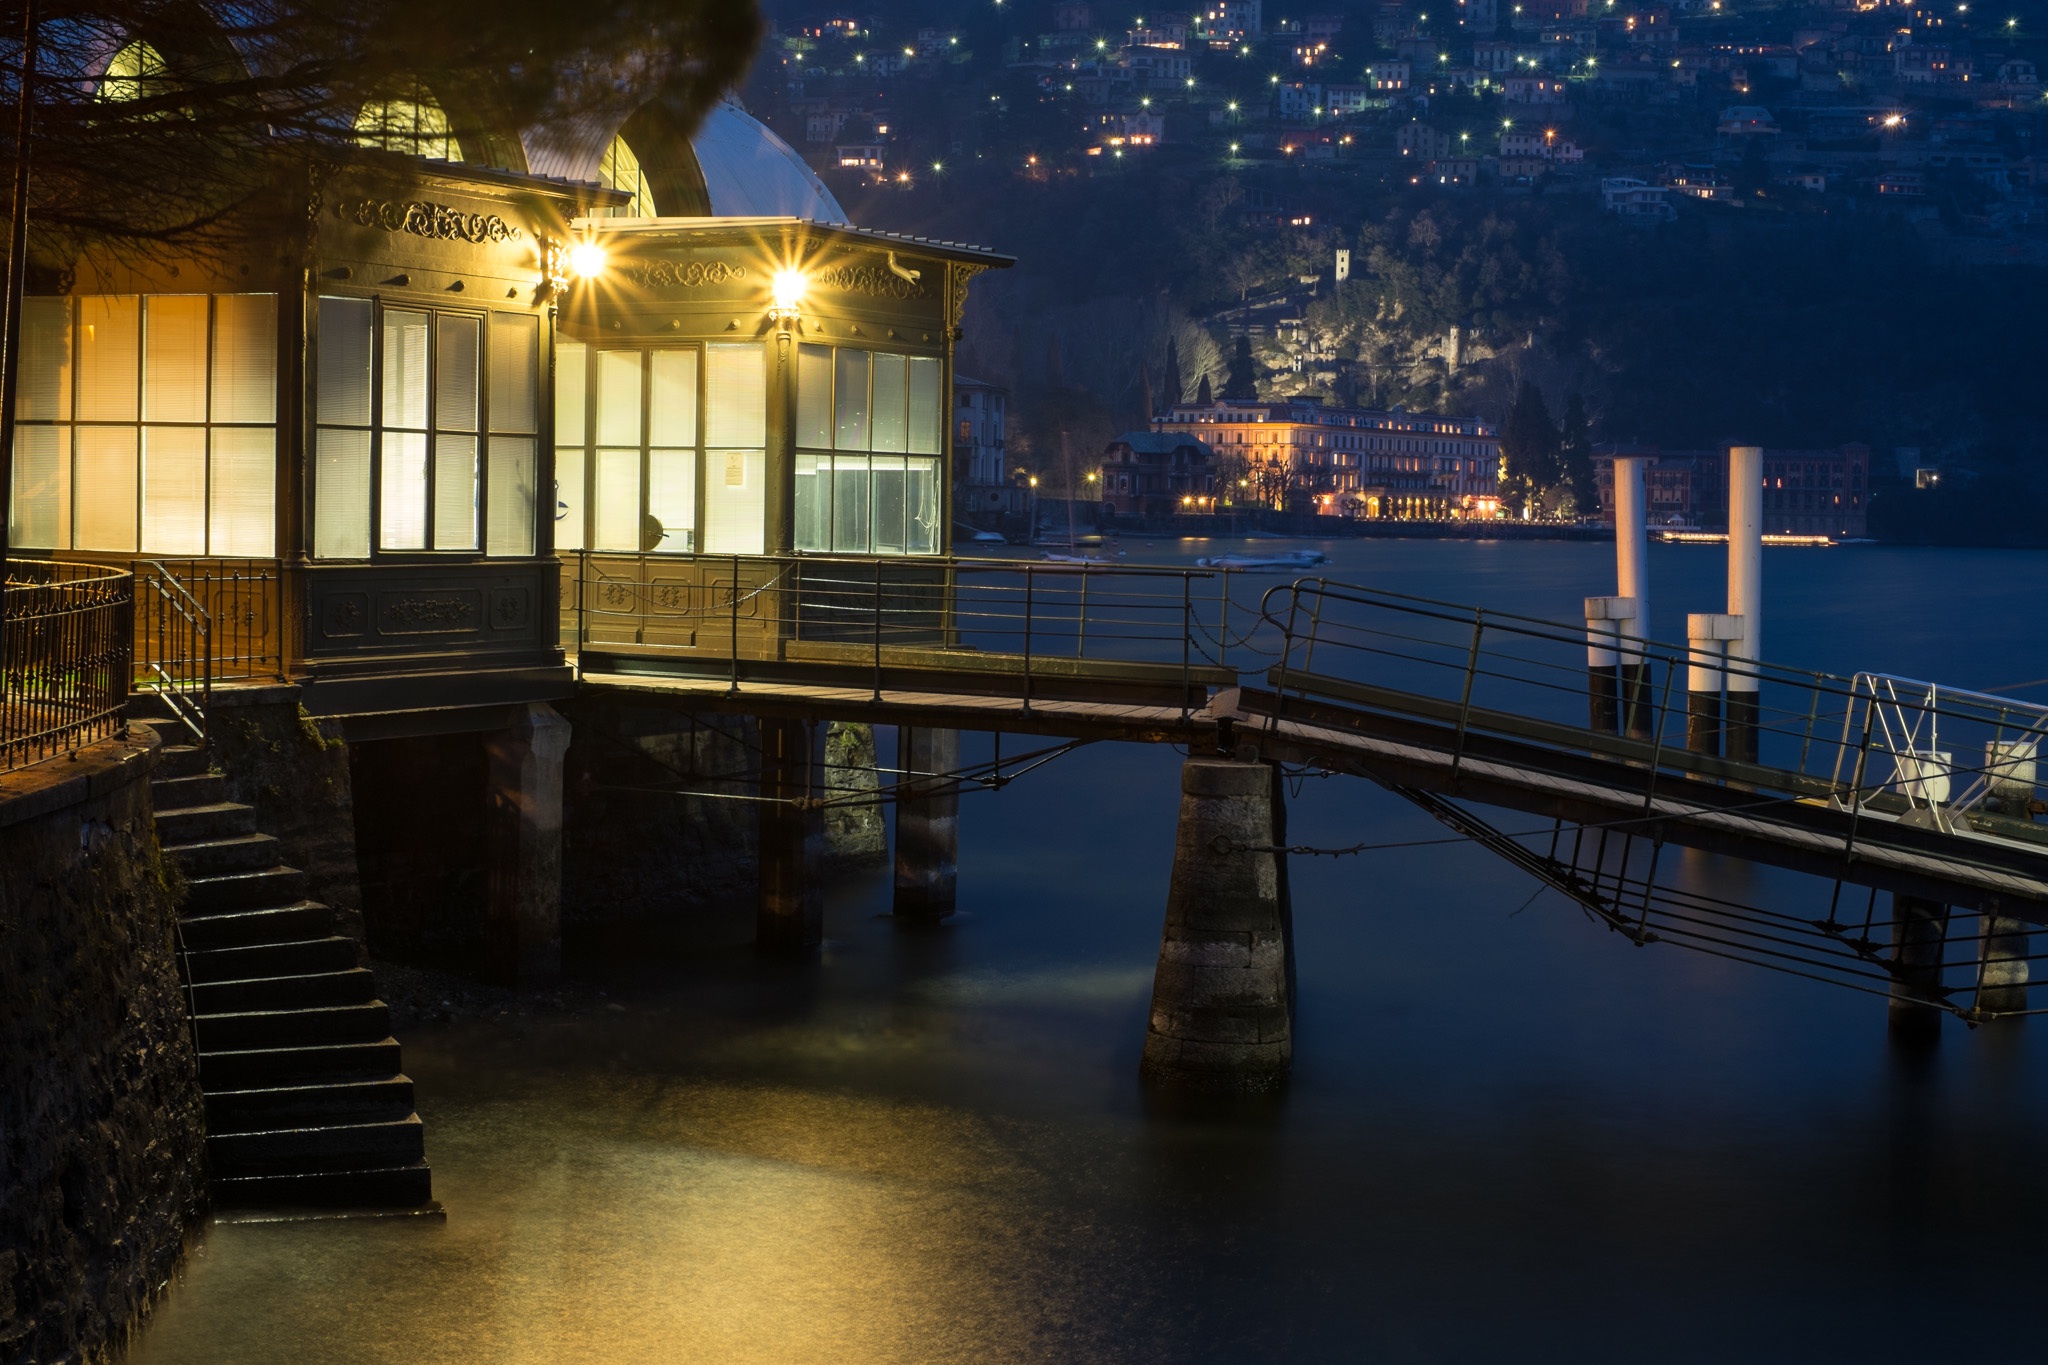
water, light, night, morning, cityscape, dusk, evening, reflection, darkness, waterway, urban area